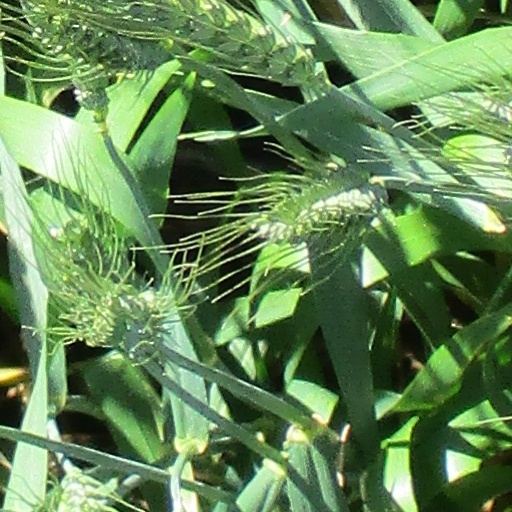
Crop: wheat